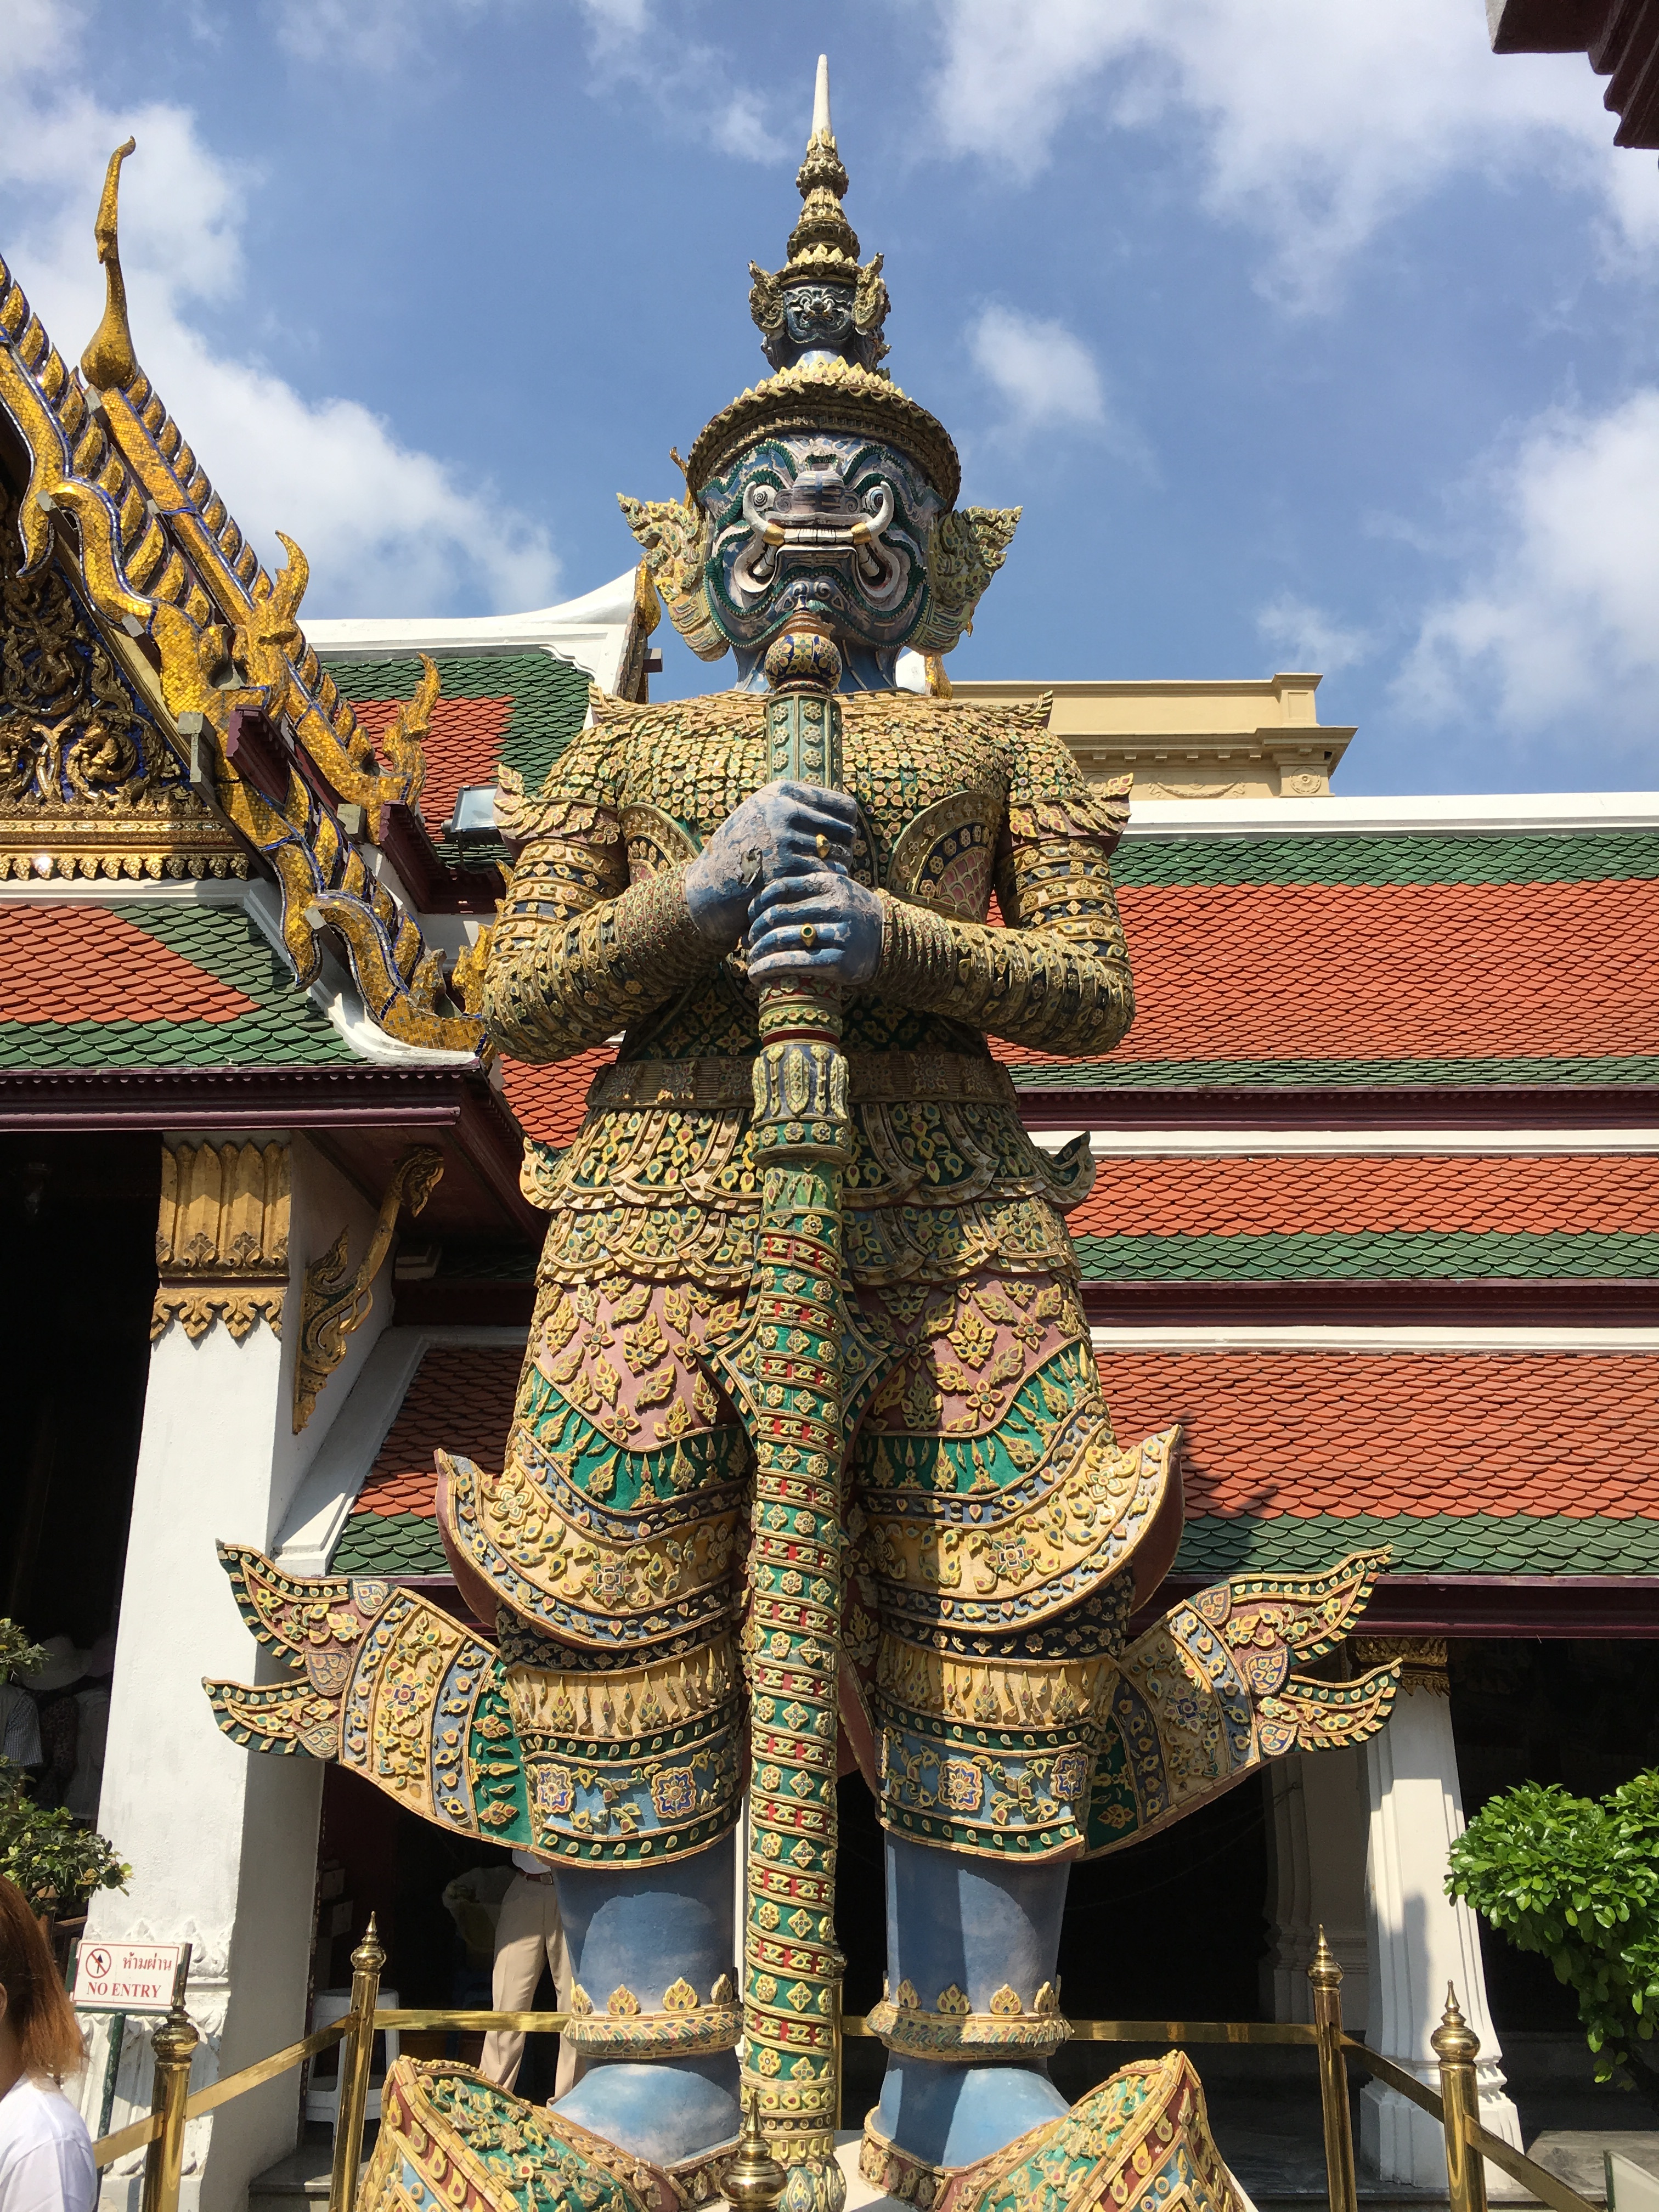
building, monument, travel, statue, holiday, asia, tourism, place of worship, thailand, places of interest, sculpture, figure, temple, shrine, bangkok, guard, wat, hindu temple, great palace, grand palace